Law enforcement in Australia

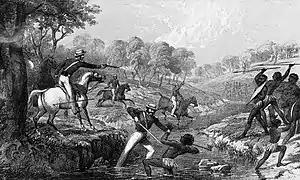
New South Wales Mounted Police engaging Aboriginal warriors during the Waterloo Creek massacre of 1838

Involvement of state law enforcement in suppressing Indigenous resistance to colonisation has been widely controversial. The New South Wales Mounted Police were formed following the Bathurst War between British colonists and the Wiradjuri people in 1824, and in modern Australia continue to be deployed as part of police presence at peaceful protests in many states.